Muscatine County, Iowa

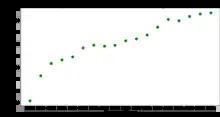
Population of Muscatine County from US census data

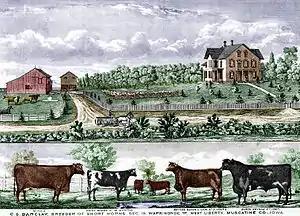
C.S. Barclay farm illustration in 1875

The 2020 census recorded a population of 43,235 in the county, with a population density of . 92.12% of the population reported being of one race. There were 18,366 housing units, of which 16,908 were occupied.